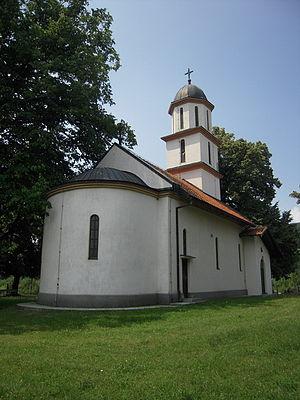
L'église de l'Annonciation-de-la-Mère-de-Dieu est située en Bosnie-Herzégovine, sur le territoire du village de Šljivno et sur celui de la Ville de Banja Luka. Cette église a été construite en 1937.
Šljivno est un village de Bosnie-Herzégovine. Il est situé sur le territoire de la Ville de Banja Luka et dans la République serbe de Bosnie. Selon les premiers résultats du recensement bosnien de 2013, il ne compte aucun habitant.